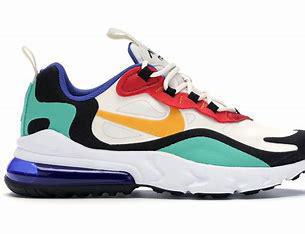
Brand: Nike
Model: Air Max 270 React